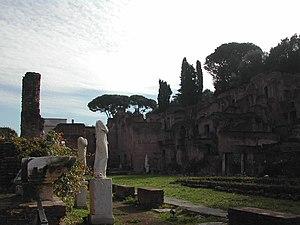
Maison des Vestales sur le Forum Roman et la colline du Palatin à Rome (Latium, Italie). Italiano: Roma, Foro Romano: la casa delle Vestali e il Palatino.
Une vestale est une prêtresse de la Rome antique dédiée à Vesta. Le collège des vestales et son bien-être sont considérés comme essentiels au maintien et à la sécurité de Rome. Elles doivent entretenir le foyer public du temple de Vesta situé dans le Forum romain. Les vestales sont libérées des obligations sociales habituelles de se marier et de donner naissance à des enfants, et font vœu de chasteté pendant 30 ans afin de se consacrer à l'étude et au respect des rituels de l'État interdits aux collèges de prêtres masculins.